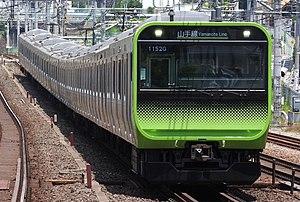
Tokyo [to.kjo], anciennement Edo, officiellement Métropole de Tokyo, est de facto la capitale actuelle du Japon. Elle est la plus peuplée des préfectures du Japon, avec plus de 13 831 421 habitants intra-muros en 2018 et 42 794 714 dans l'agglomération, et forme l'aire urbaine la plus peuplée au monde. Située sur la côte est de l'île principale de l'archipel japonais, Honshū, Tokyo est l'une des quarante-sept préfectures du Japon. Principal centre politique de l'archipel depuis le XVIIᵉ siècle, la ville accueille la plupart des institutions du pays : la résidence principale de l'empereur du Japon, du Premier ministre, le siège de la Diète, du Cabinet, les ministères qui le constituent ainsi que toutes les ambassades étrangères.
La East Japan Railway Company, ou plus simplement JR East en anglais, est une société japonaise de transport ferroviaire assurant le service dans la moitié nord de l'île de Honshū. Elle est l'une des huit compagnies du groupe JR. Avec 17 millions de passagers transportés par jour en moyenne, JR East est l'une des plus grandes sociétés de chemin de fer dans le monde.
La série E235 est un type de rame automotrice exploitée par la compagnie East Japan Railway Company sur la ligne Yamanote à Tokyo.